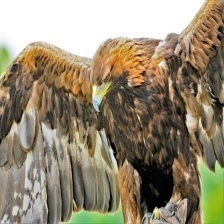
Species: GOLDEN EAGLE
Scientific name: AQUILA CHRYSAETOS